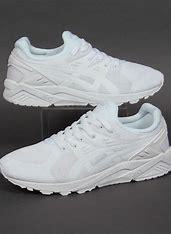
Brand: Asics
Model: Gel Kayano 14